Australia

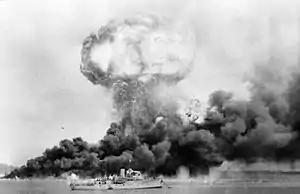
The 1942 Bombing of Darwin, the first of more than 100 Japanese air raids on Australia during World War II

On 1 January 1901, federation of the colonies was achieved after a decade of planning, constitutional conventions and referendums, resulting in the establishment of the Commonwealth of Australia as a nation under the new Australian Constitution.